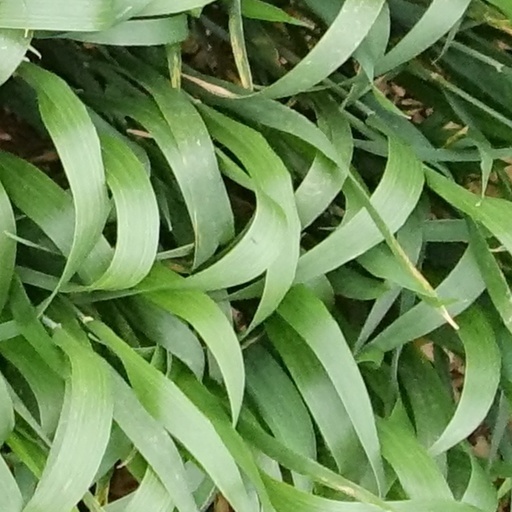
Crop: wheat